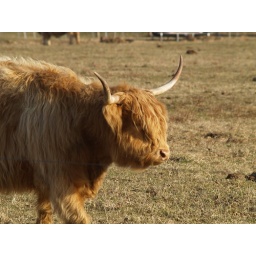
Beautiful Highland cattle in their stonewall enclosed field on our way to Ft. Getty.